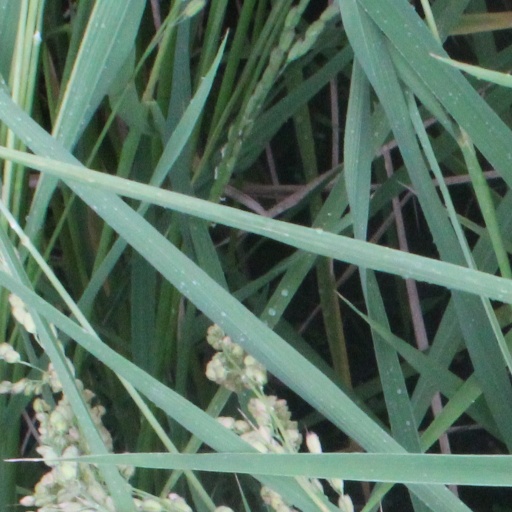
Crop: rice